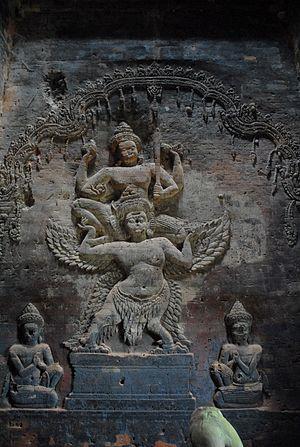
Cambodge, site archéologique d'Angkor, temple de Prasat Kravan, sanctuaire central
Les cinq tours en brique du Prasat Kravan, alignées dans le sens nord-sud et orientées à l’est, furent édifiées en 921 pour le culte hindou.